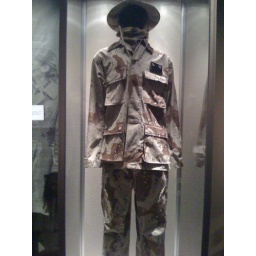
Uniform from a black female soldier who fought in the Gulf War